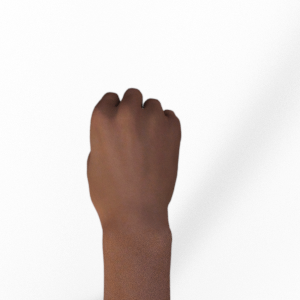
Label: rock